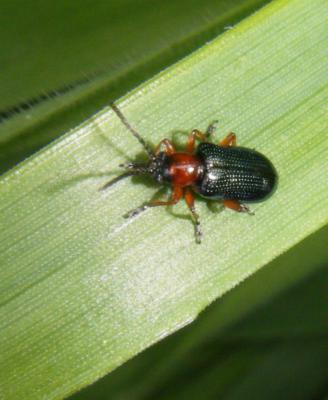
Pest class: cereal_leaf_beetle